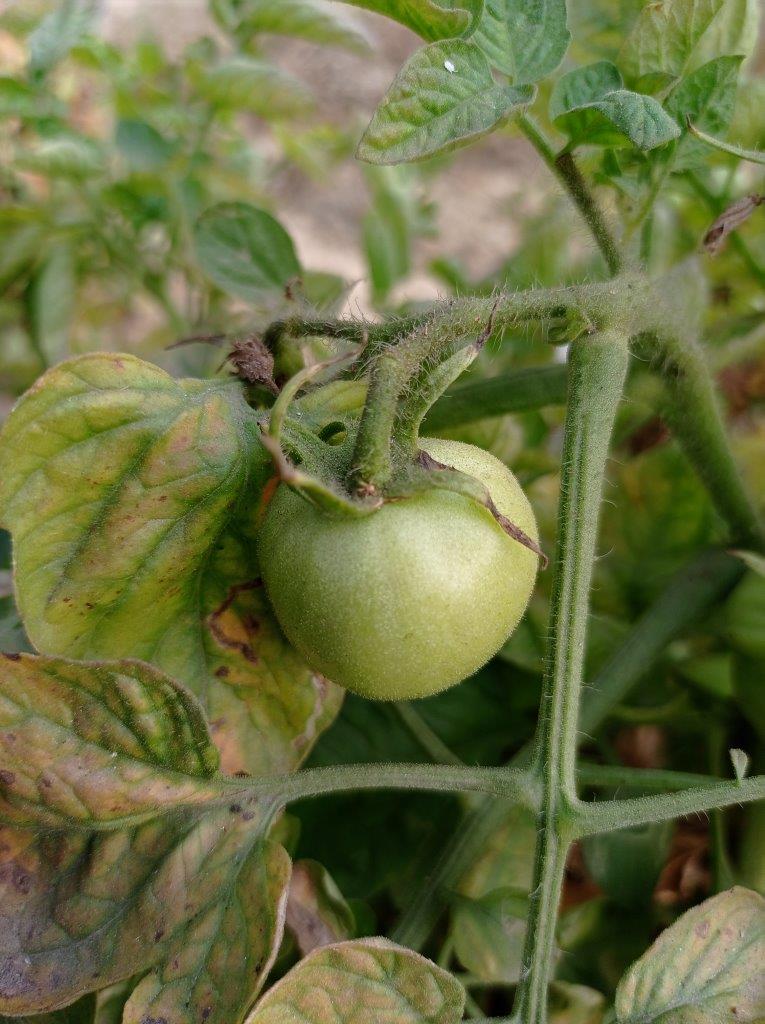
Maturity: Immature